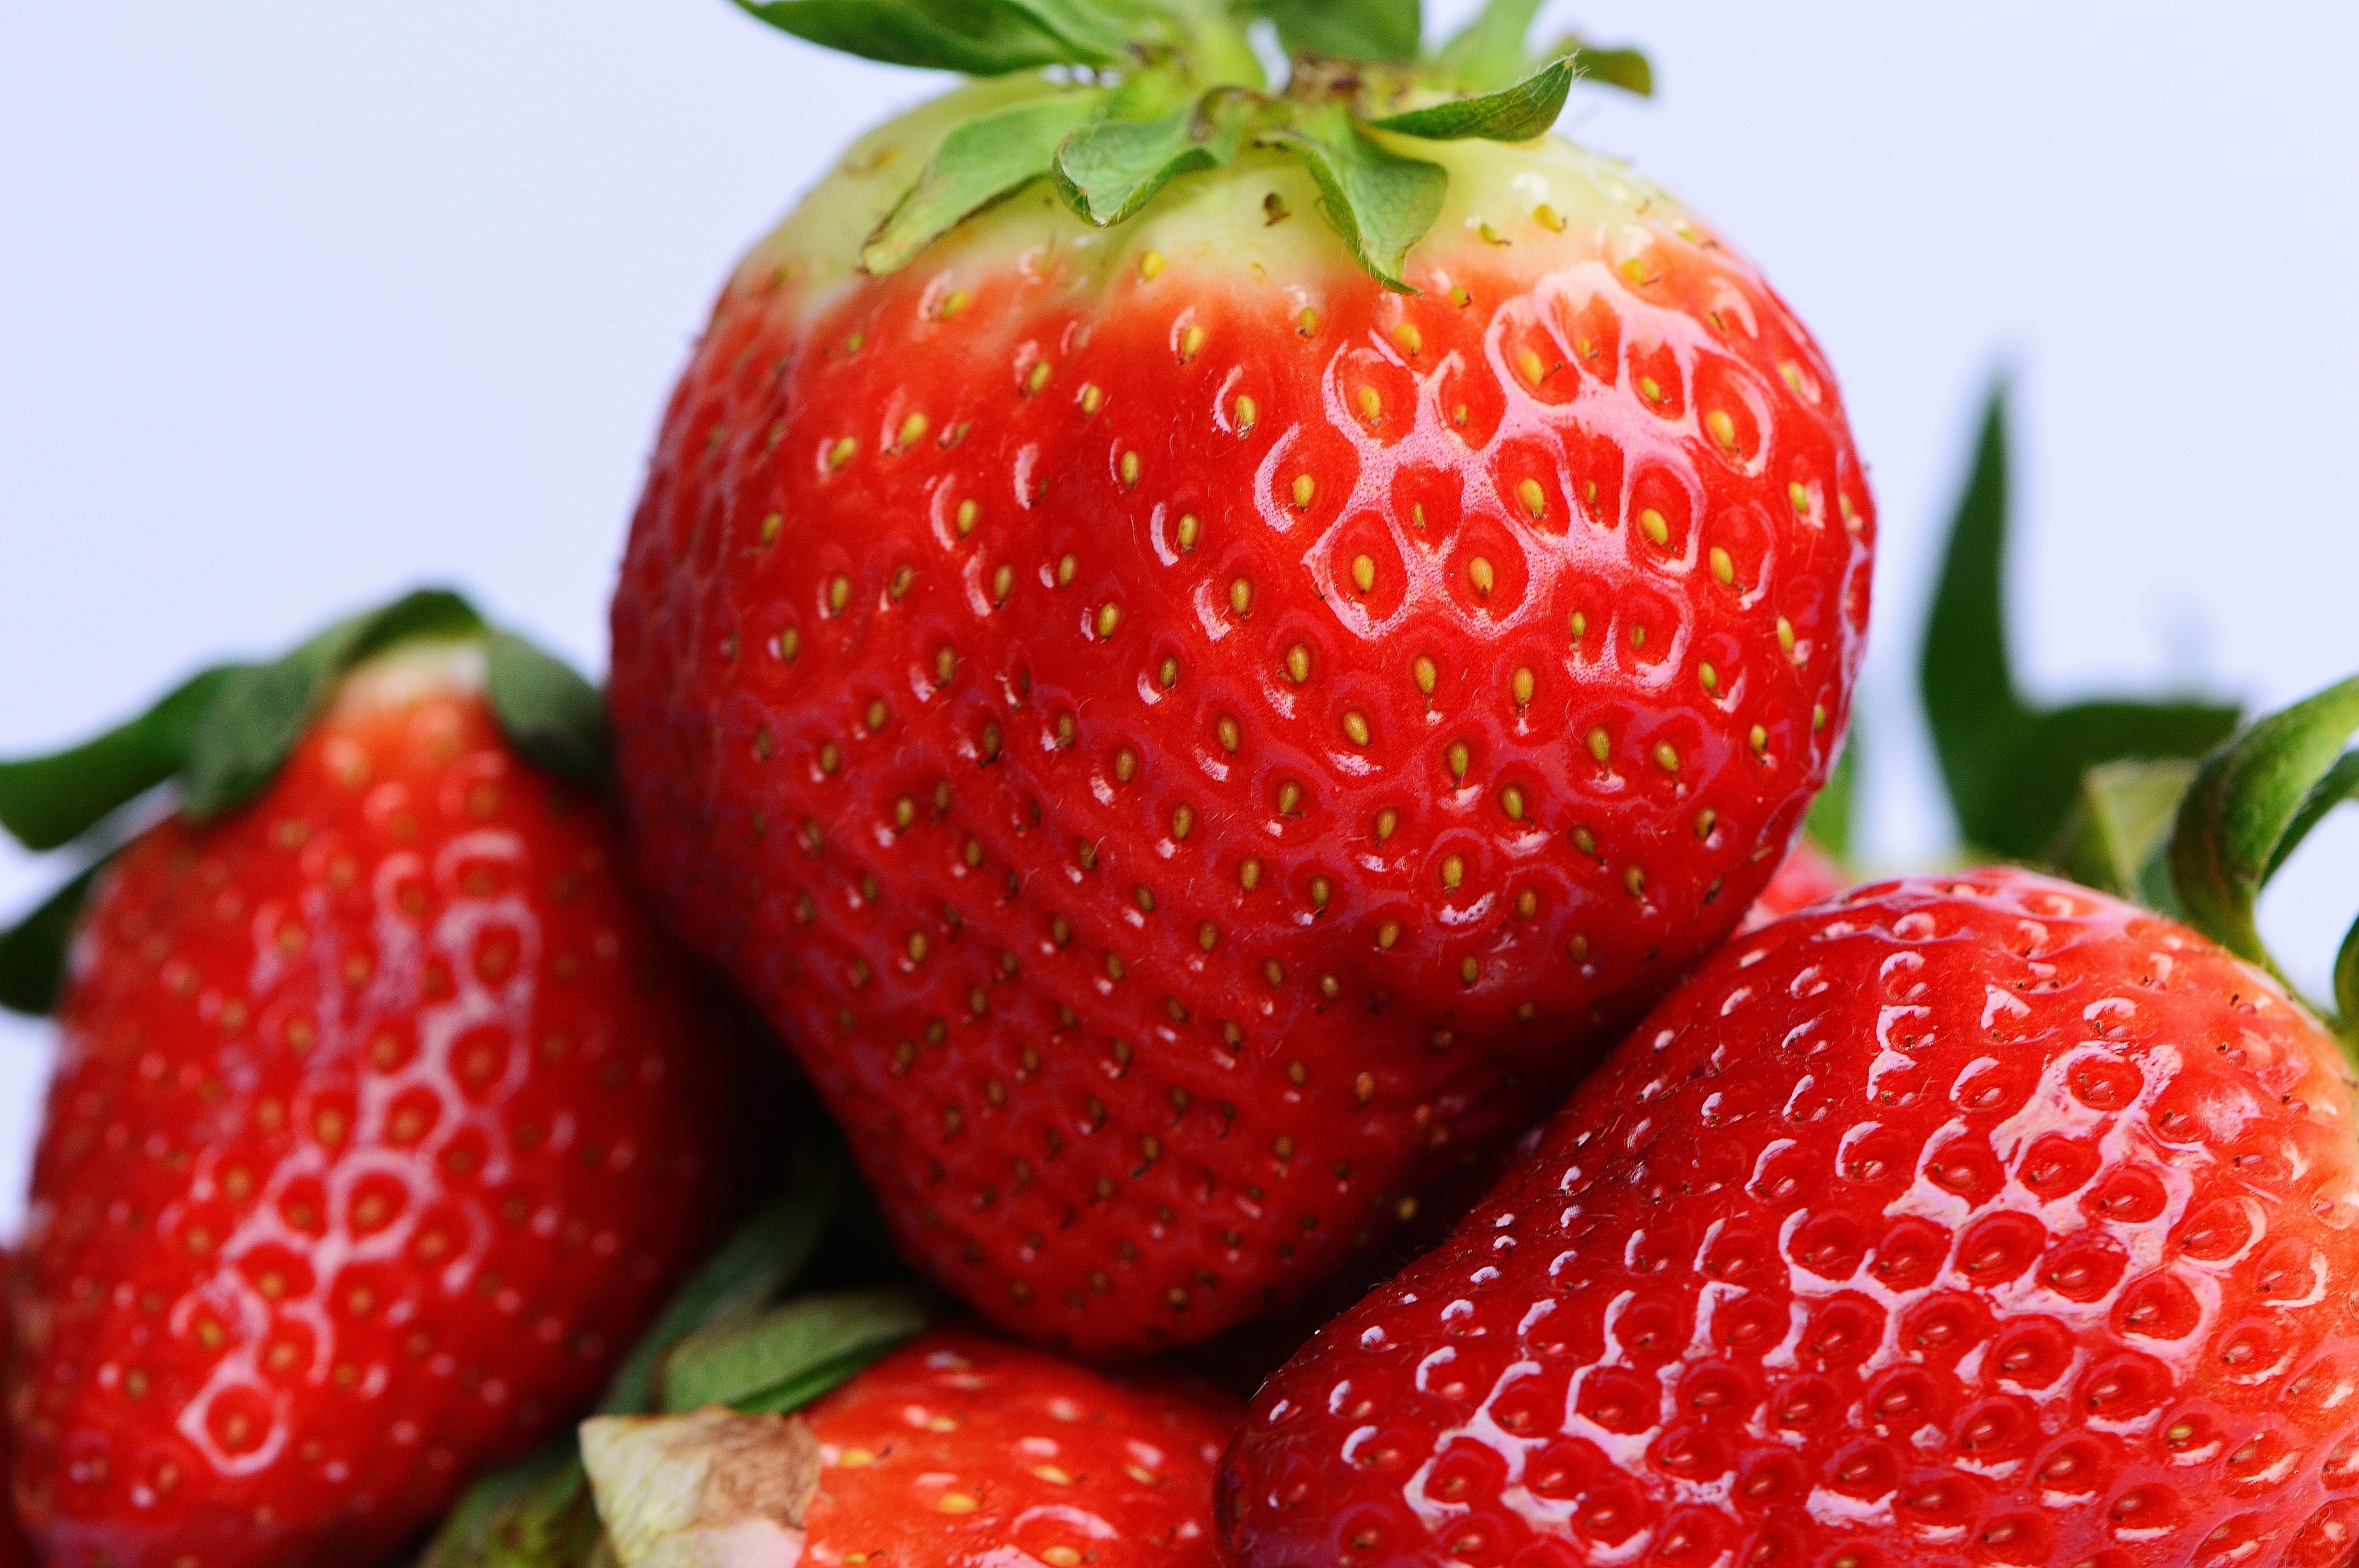
plant, fruit, sweet, food, red, produce, close, eat, delicious, strawberry, fruits, strawberries, frutti di bosco